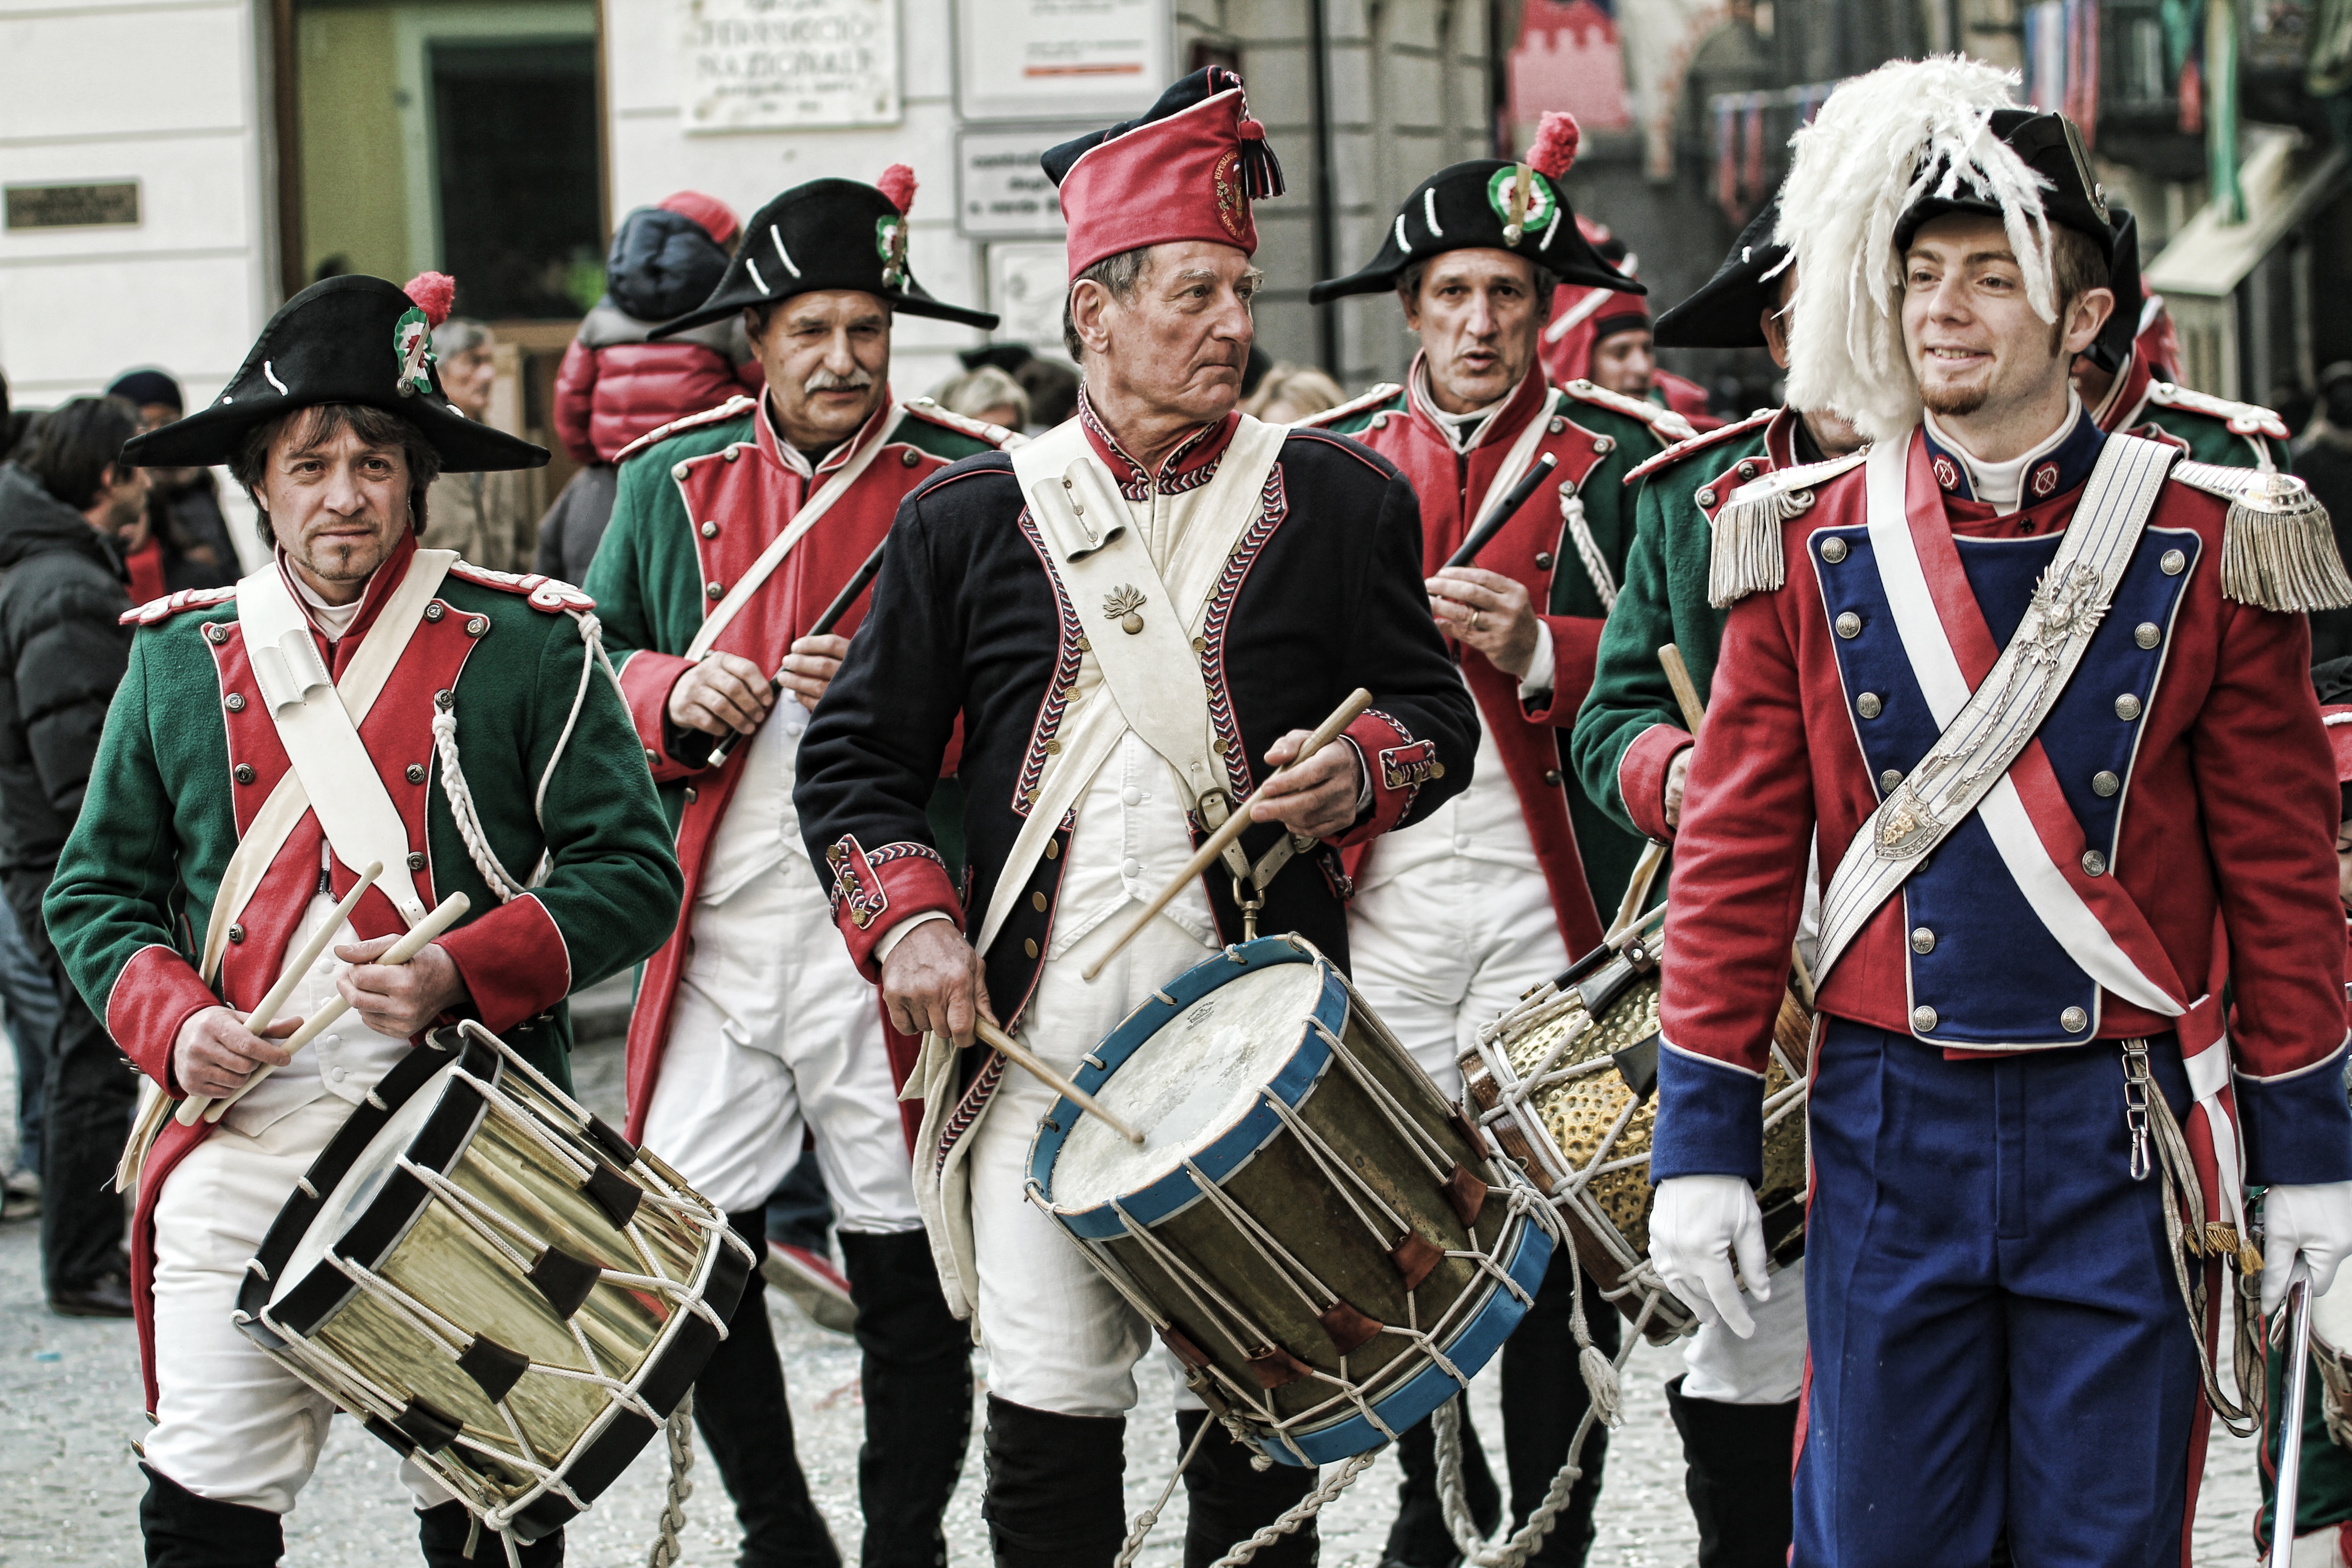
person, music, group, people, band, carnival, musician, men, festival, culture, drummer, tradition, costume, marching, musical ensemble